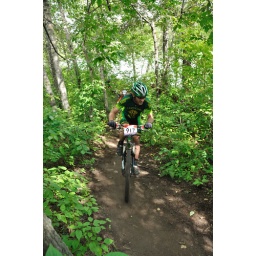
From the Edmonton Canada Cup mountain bike race, July 11th, 2010 in Edmonton, Alberta, Canada.